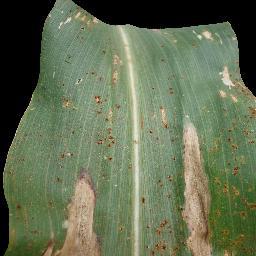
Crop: corn
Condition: (maize)_common_rust